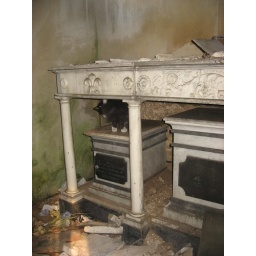
A cat sitting on a coffin in the mausoleum in Recoletta cemetery